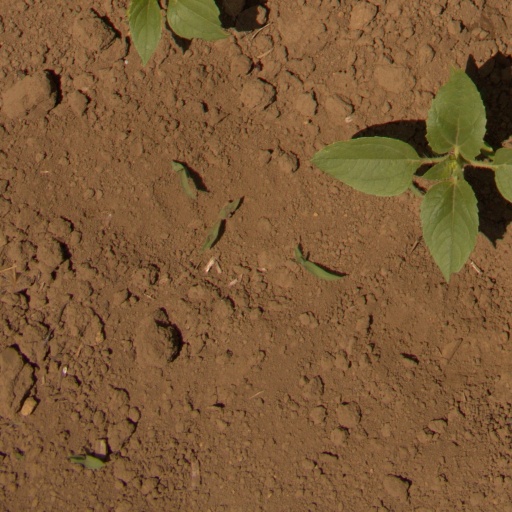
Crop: Jerusalem artichoke